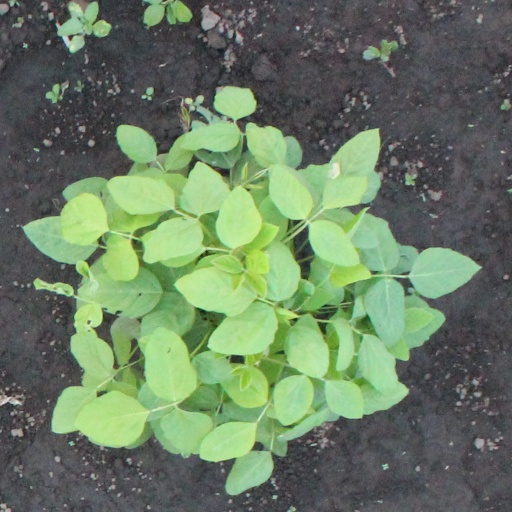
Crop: soybean